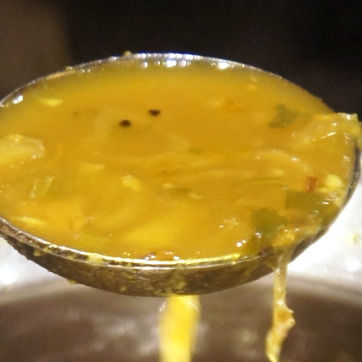
Material: food